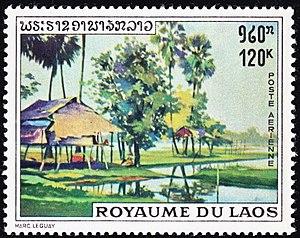
peinture de marc Leguay (timbre du Laos 1970)
Marc Leguay, né le 10 janvier 1910 à Charleville et mort le 22 mai 2001 à Ban Kô Nong Saeng, est un peintre français qui a vécu au Laos de 1936 à 1975. Ses peintures sont connues en France et en dehors de son pays d'adoption principalement par l'intermédiaire des timbres-poste laotiens qu'elles ont illustrés à partir de 1951.